Answer in natural language. Is dark upholstered sofa with two cushions further away or in front of white color dining table? Choose between the following options: further away or in front
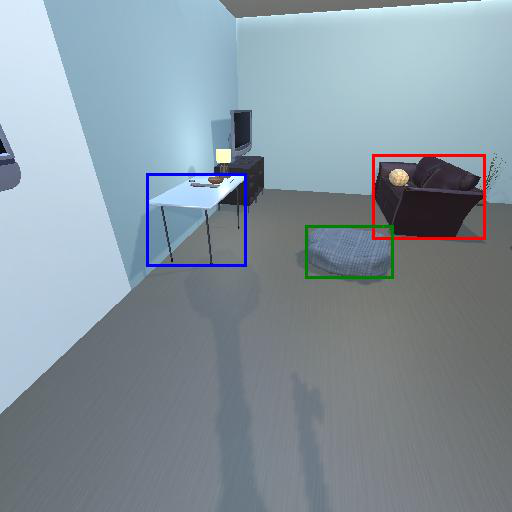
<answer>further away</answer>